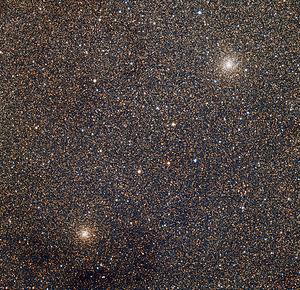
Voici une liste non exhaustive d'amas stellaires, classée par ordre alphabétique de constellations.